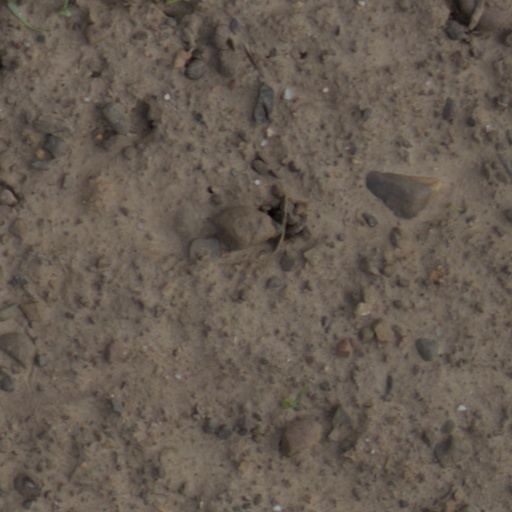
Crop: wheat